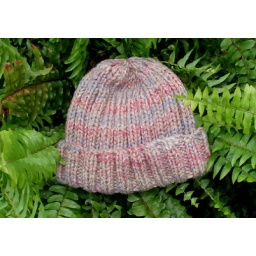
Stripes in sand hat